Postage stamps and postal history of Australia

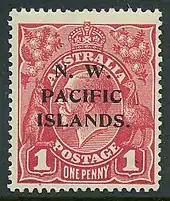
Australian stamp overprinted "N. W. Pacific Islands." for the former German colonies, 1918

Prior to 1997, the official policy of Australia Post was to not depict living persons on stamps other than members of the royal family. However, in 1950 Anmatyerre man Gwoya Tjungurrayi became the first living Australian depicted on a stamp. Presumably, the rule was not taken into consideration as the stamp was intended to depict a generic image of an Aboriginal person. Since 1997, Australia Post has formally adjusted its policy and has issued stamps commemorating living Australians. In particular, an annual Australian Legends issue has commemorated living Australians who have made some significant contribution during their lives, with Sir Donald Bradman being the first depicted.